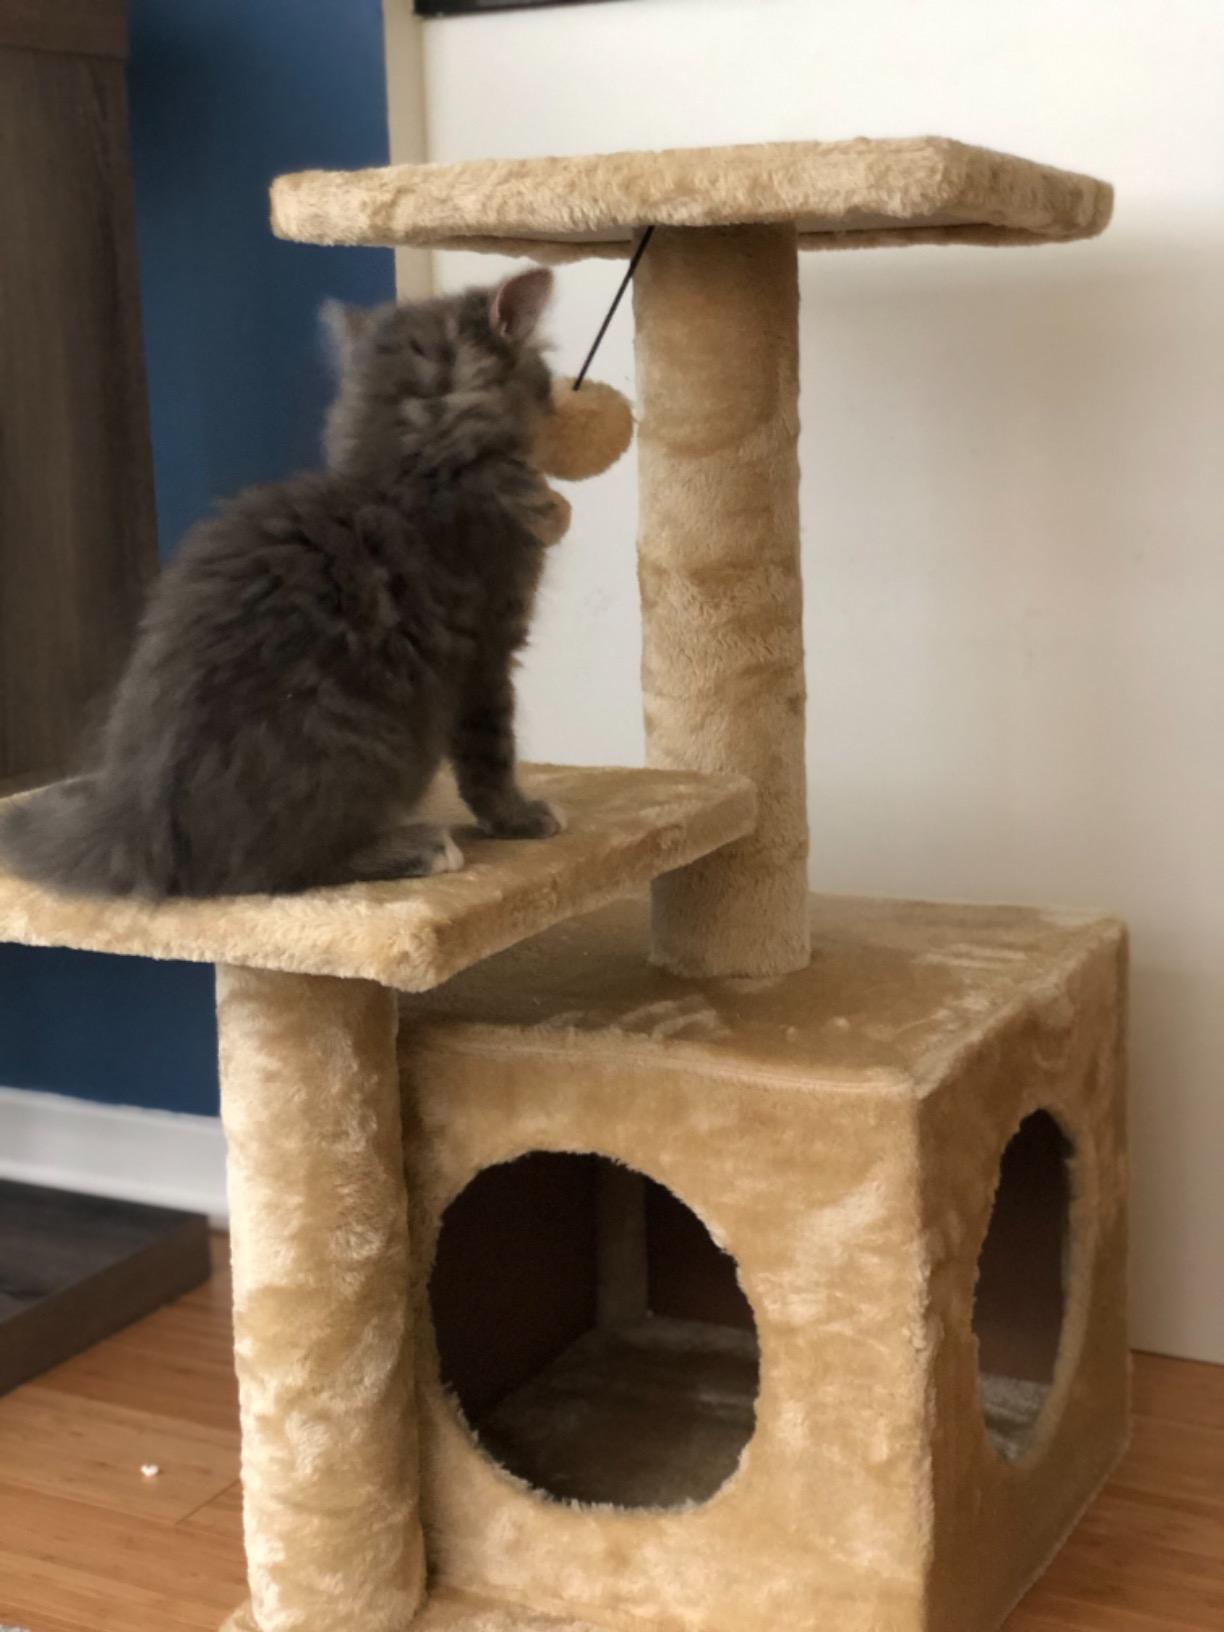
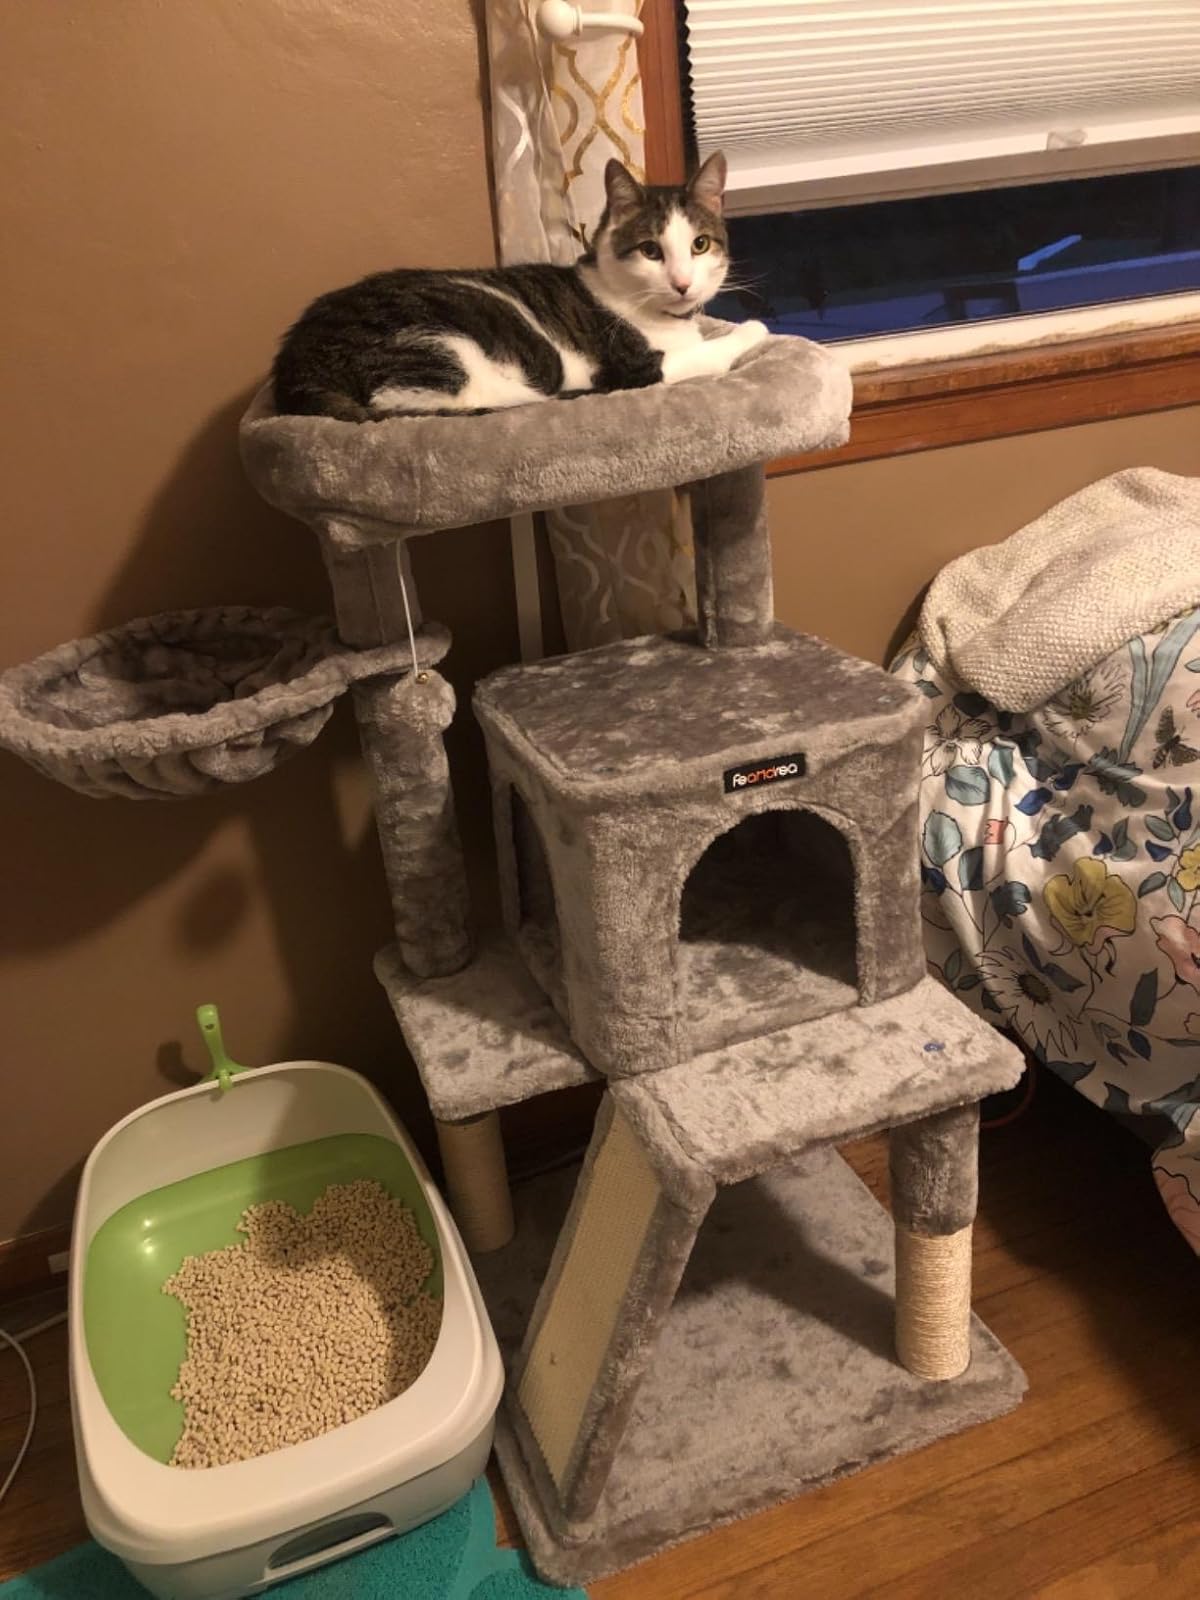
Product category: items_cat tree
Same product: no